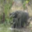
Label: elephant